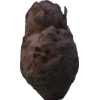
Label: celery